Polish Independent Carpathian Rifle Brigade

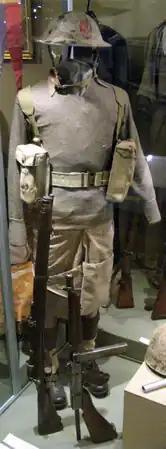
Uniform of soldier of Polish Independent Carpathian Rifle Brigade

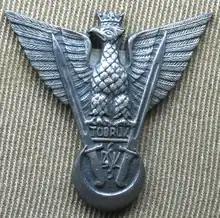
SBSK insignia

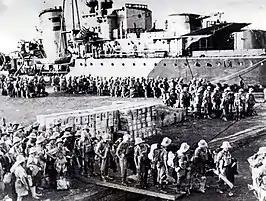
Upload of Polish Independent Carpathian Rifle Brigade in Alexandria for its trip to Tobruk

Polish Independent Carpathian Brigade (Polish "Samodzielna Brygada Strzelców Karpackich", SBSK) was a Polish military unit formed in 1940 in French Syria composed of Polish soldiers exiled after the invasion of Poland in 1939 as part of the Polish Army in France. It was commanded by General Stanisław Kopański.